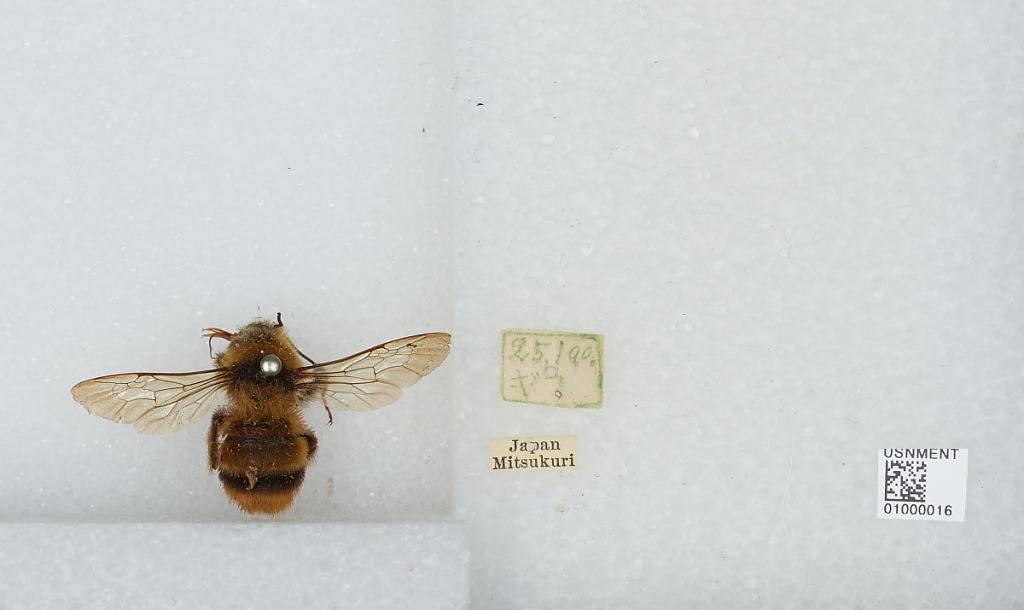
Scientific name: Bombus (Bombus) ignitus Smith
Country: Japan
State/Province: Nagano
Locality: Mitsukuri